Bons Baisers de Hong Kong

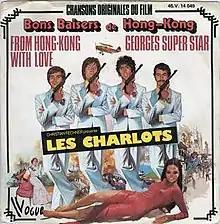
Original film art by Yves Thos

Bons Baisers de Hong Kong (also known as From Hong Kong with Love) is a 1975 French spy comedy film directed by Yvan Chiffre.